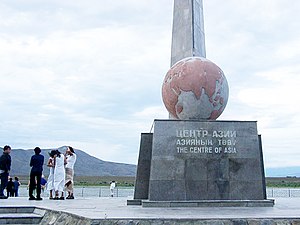
Kyzyl
Kyzyl er hovedstaden i den autonome republik Tyva i Rusland. Kyzyl har 116.015 indbyggere.